Pier Six Pavilion

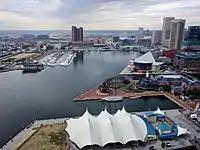
Pier Six Pavilion, foreground, with an overview of Inner Harbor

The venue opened in 1981 as a temporary structure known as the "Harbor Lights Concert Pavilion", with a capacity of 3,133. In 1990, the City of Baltimore enlisted Future Tents Limited (now known as FTL Associates) to create a permanent structure. The $4.9 million renovation was completed in July 1991, now known as the "Pier Six Concert Pavilion", with an increased capacity of 4,341. In 2004, the venue was briefly known as the "Cavalier Telephone Pavilion", until the City restored its original name in 2006.